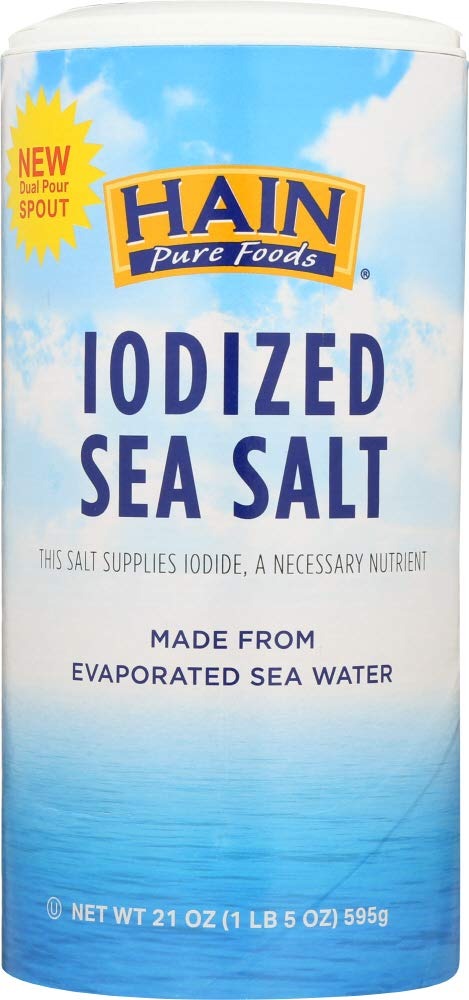
Item Name: Hain (NOT A CASE) Pure Foods Iodized Sea Salt
Value: 21.0
Unit: Ounce

Price: 7.04